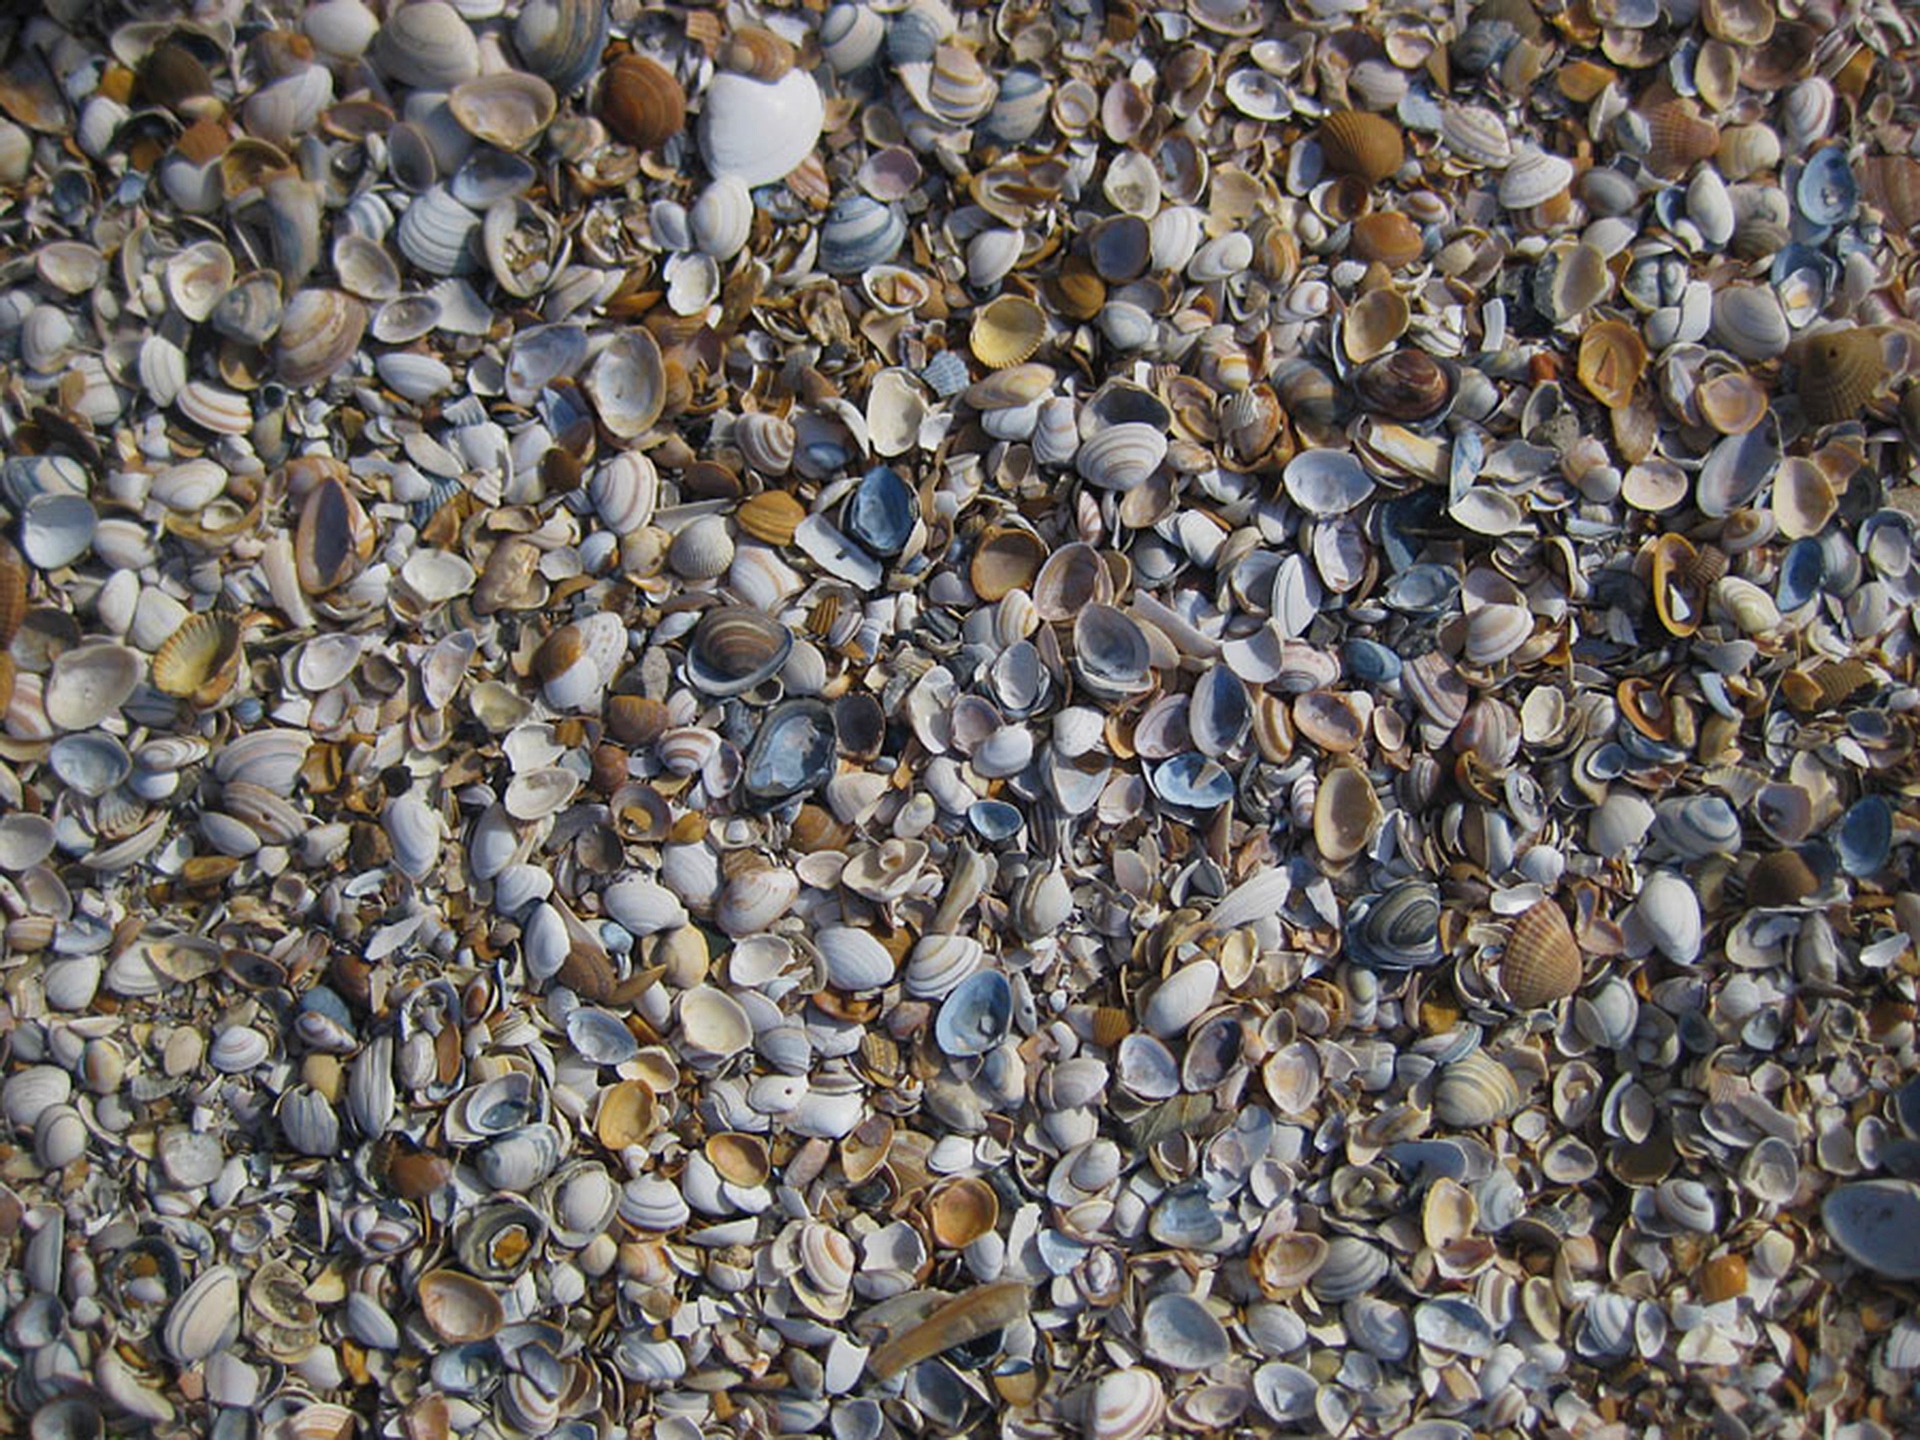
rock, structure, wood, asphalt, color, pebble, soil, stone wall, material, rubble, background, gravel, north sea, many, mussels, flooring